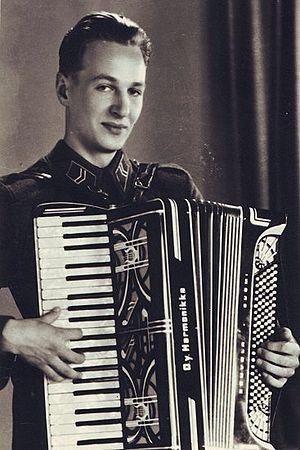
Aarno Rafael Waldemar Walli était un chef d'orchestre et un pianiste finlandais.